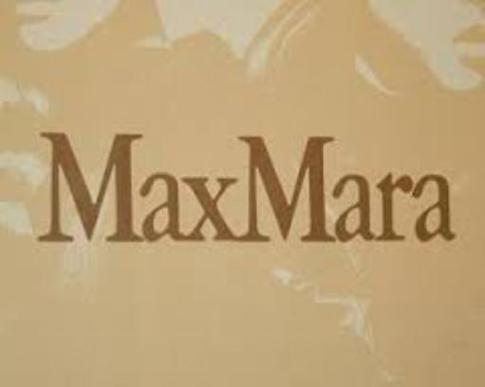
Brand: max mara
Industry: Clothes